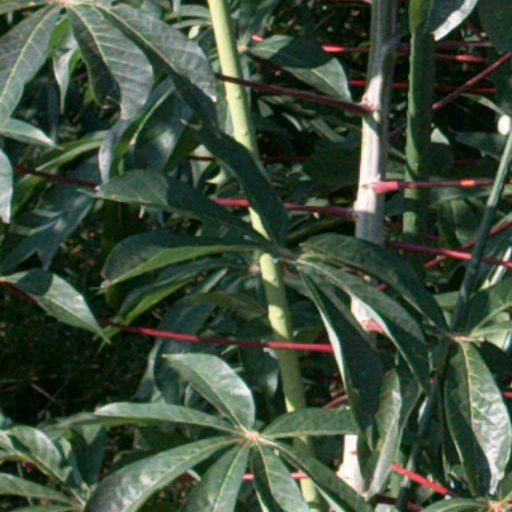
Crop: cassava